Gary Jeshel Forrester

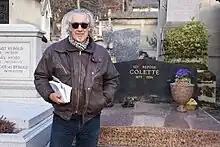
Forrester at the tomb of French novelist Sidonie-Gabrielle Colette, Cimetière du Père-Lachaise, Paris, 2012

Following the demise of the Rank Strangers in the 1990s, Forrester turned to writing novels and poetry, with a focus on music and family. "Houseboating in the Ozarks" (Dufour Editions, 2006), which includes fictional accounts of a bluegrass band, is the story of a circular journey through the American Midwest, with reflective detours to Australia, South America, Japan, and Italy. "Houseboating in the Ozarks" meanders through tribal and Western spiritual traditions, including those of Aboriginal Australia and Lakota sundances in Green Grass, South Dakota, led by Yuwipi medicine man Frank Fools Crow. The "St. Louis Post-Dispatch" found "Houseboating in the Ozarks" idiosyncratic but engaging: an autobiographical "extended meditation on the difficulty of preserving familial and social memory, and sustaining and transmitting values and culture in our mobile, throwaway society."